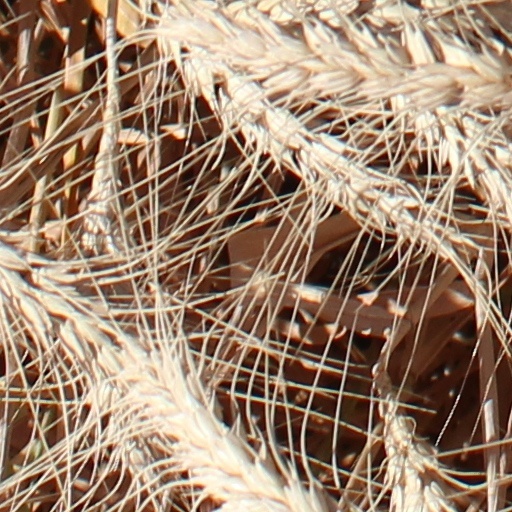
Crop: wheat